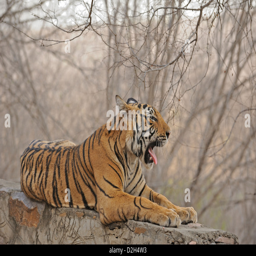
wild tiger sitting on a man made wall in national park